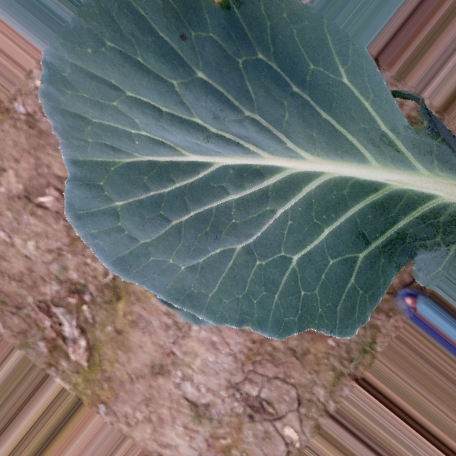
Label: Disease Free